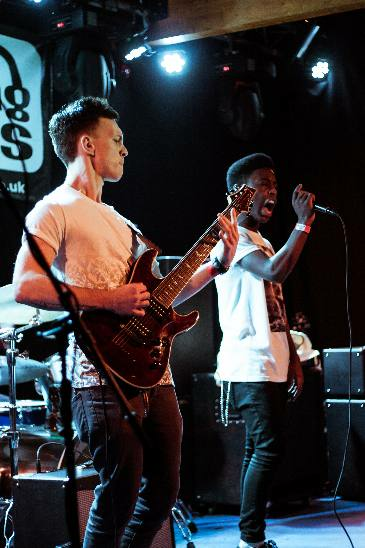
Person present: Yes